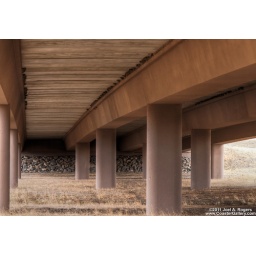
A collection of bird nests built under a highway bridge